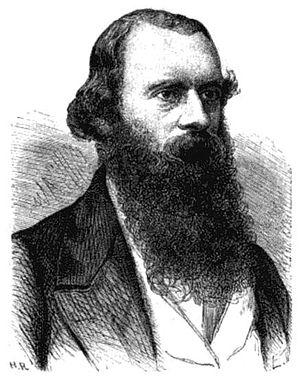
Josiah Latimer Clark, était un ingénieur électricien anglais qui fut l'un des pionniers de la télégraphie sous-marine.